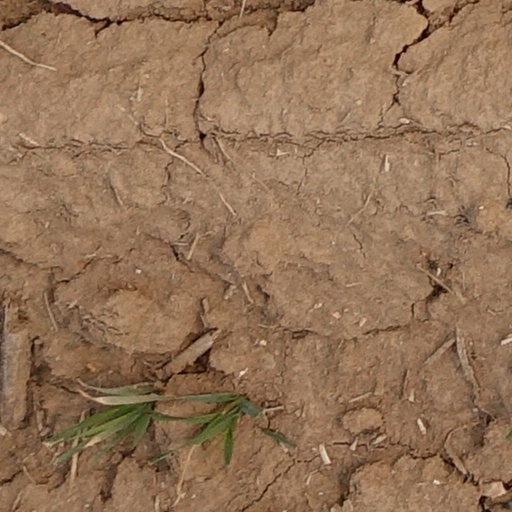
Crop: wheat